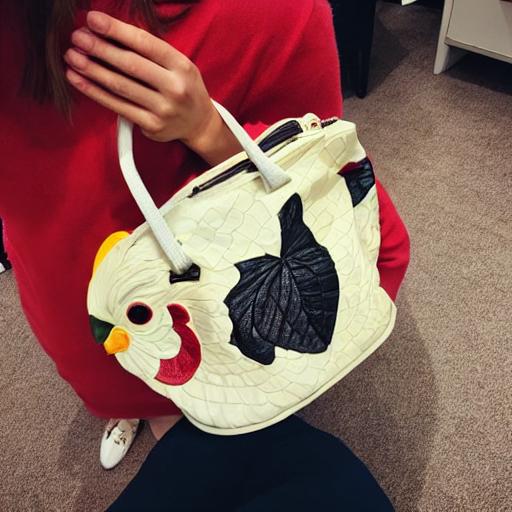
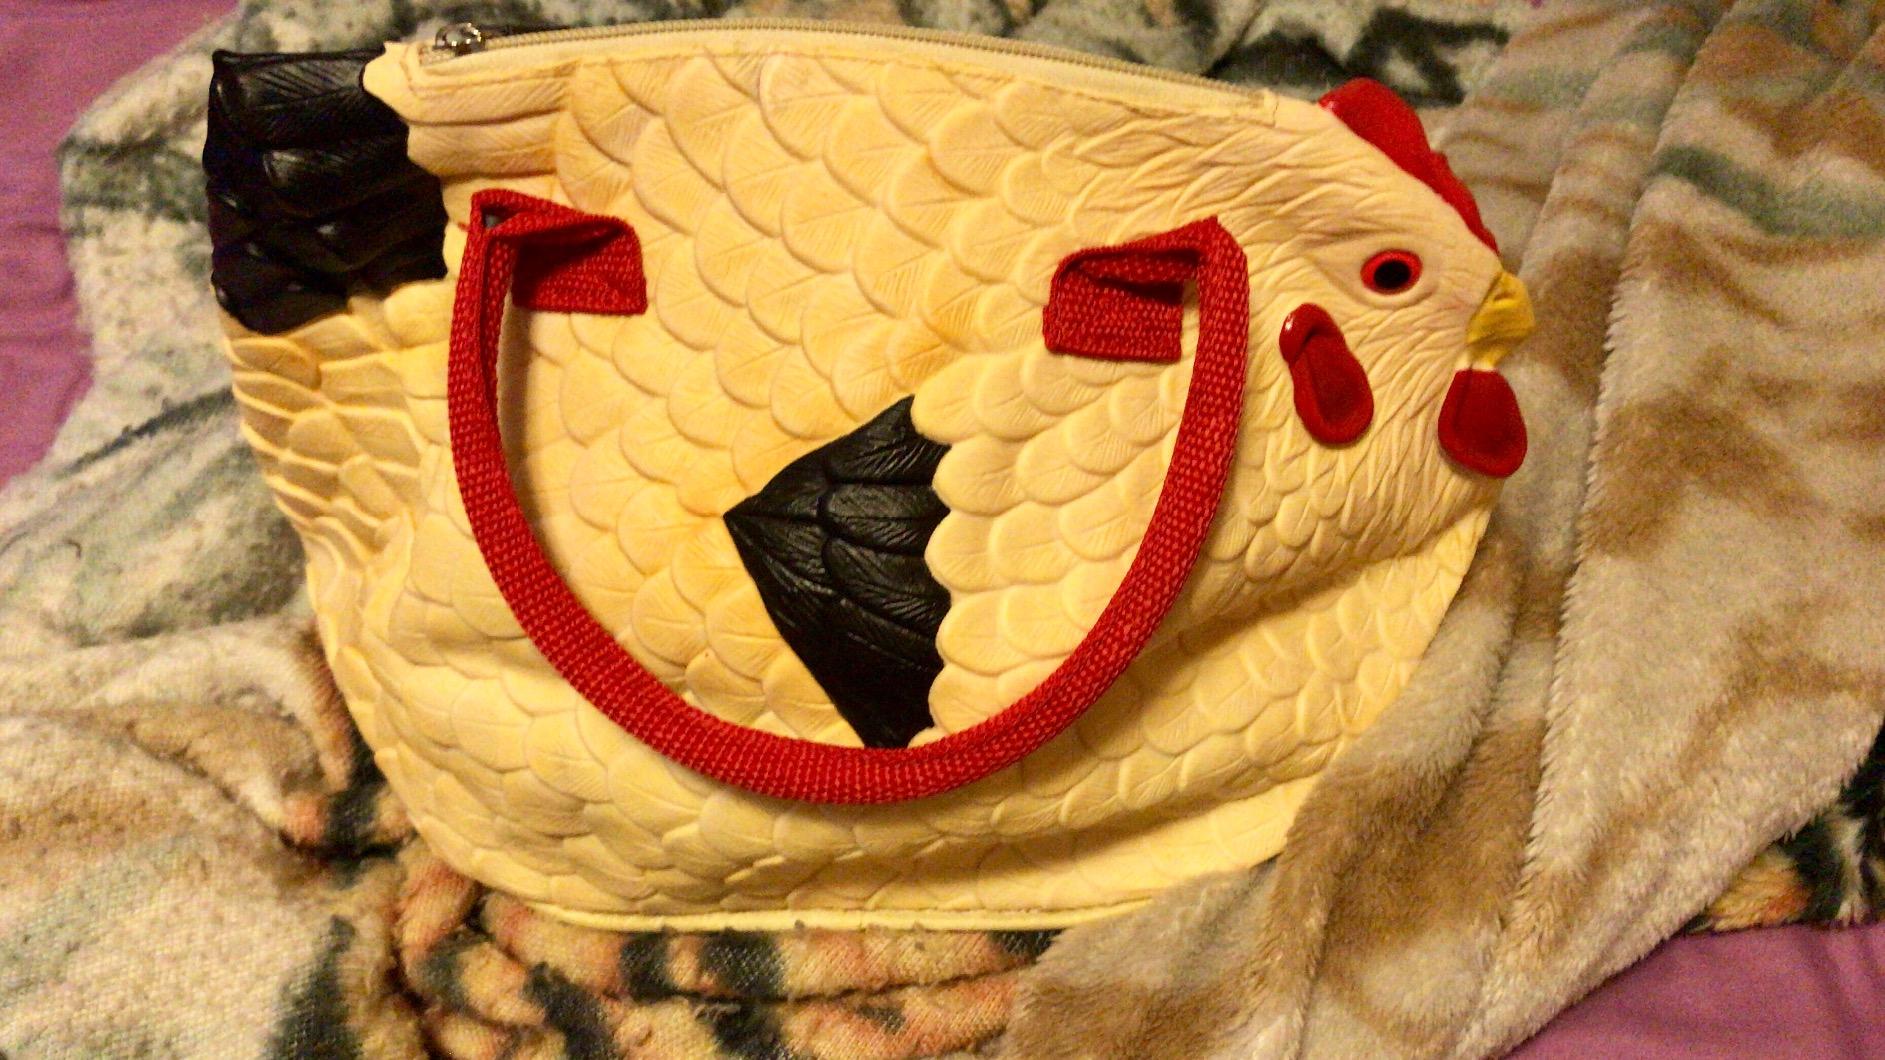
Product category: accessories_handbag
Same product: no